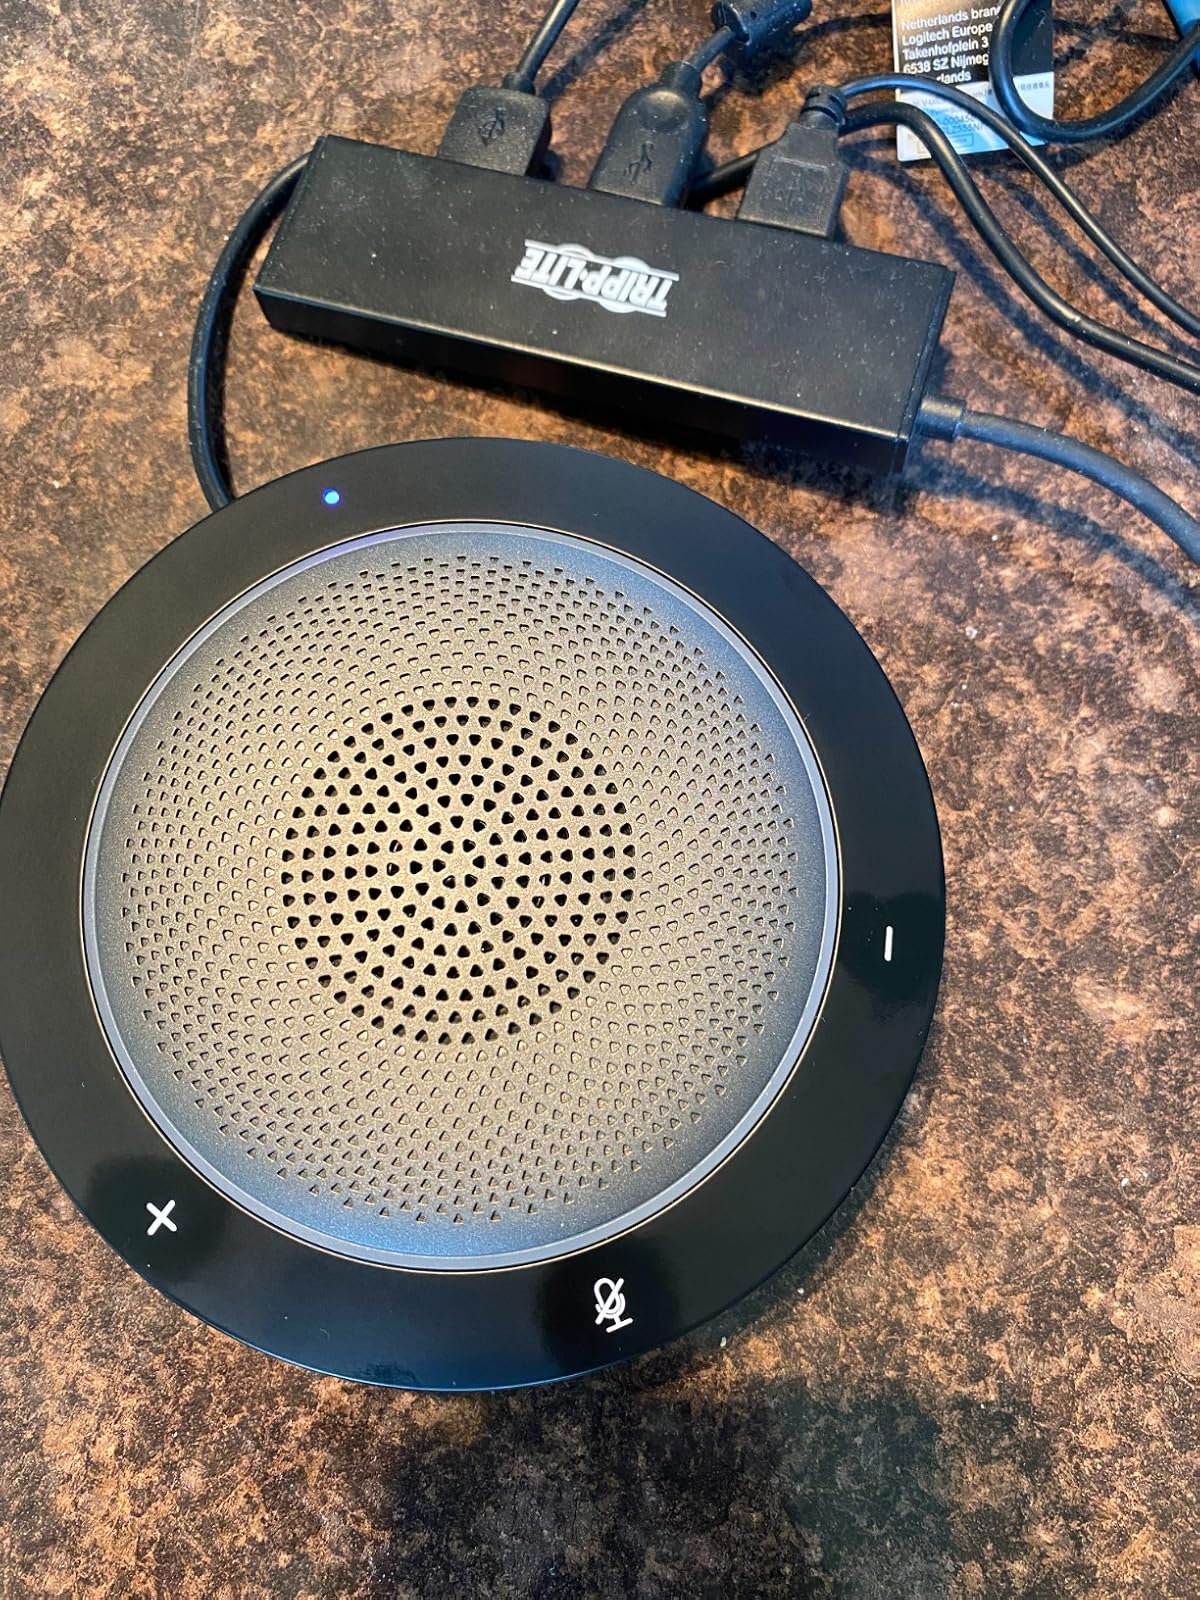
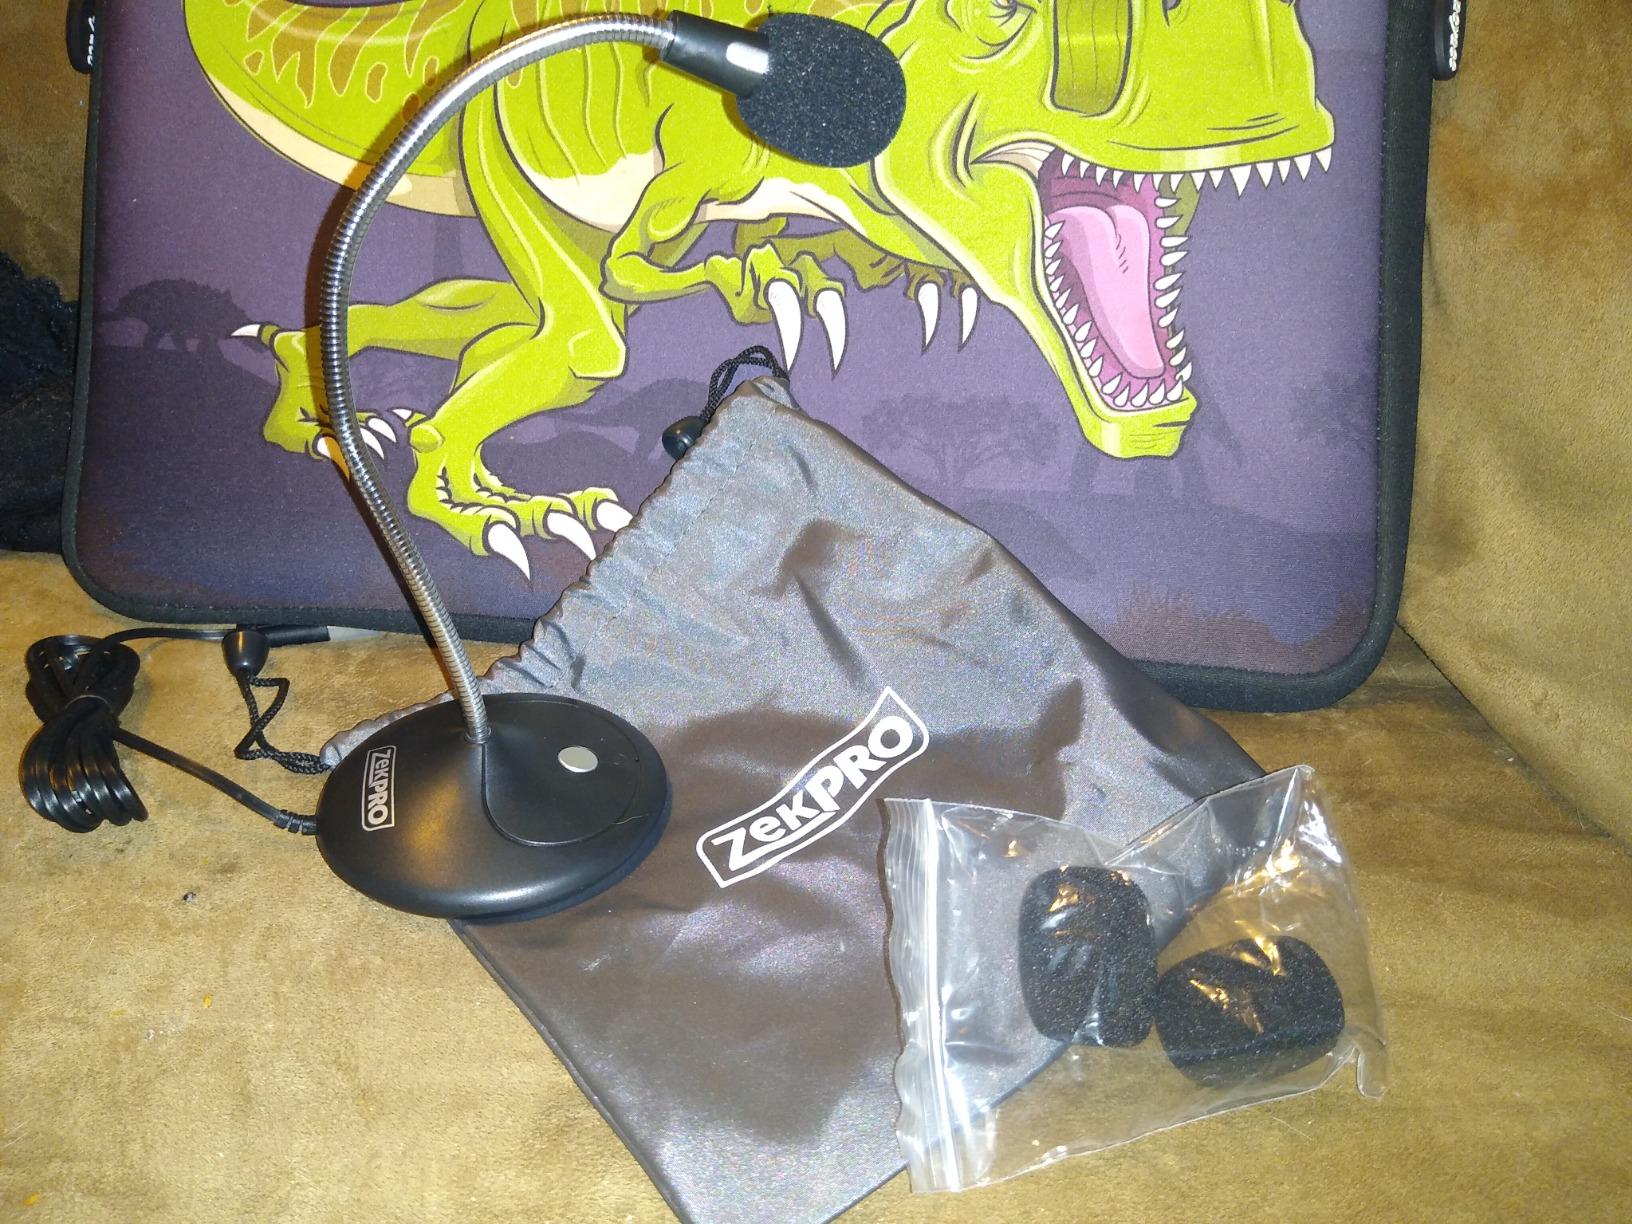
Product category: microphone
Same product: no